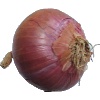
Label: Onion Red 1